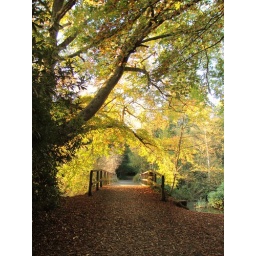
Taken in Stover Country Park in Devon looking over a small bridge that crosses the flowing water below.